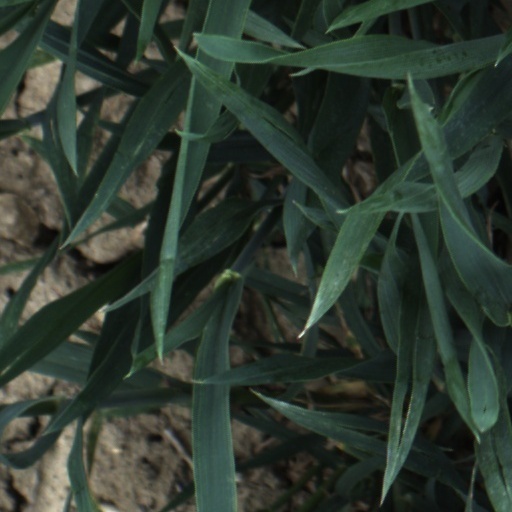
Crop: wheat